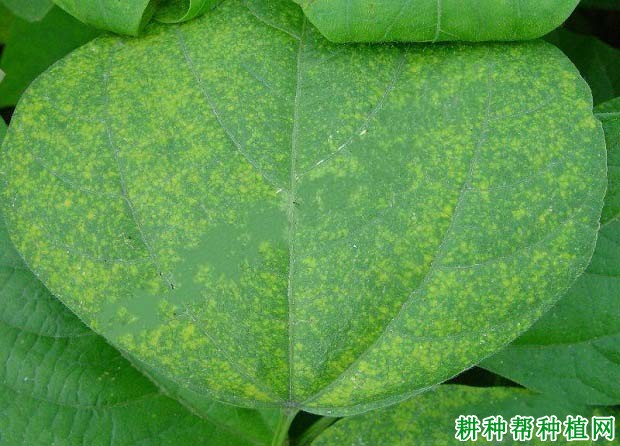
Plant: Bean
Disease: bean mosaic virus